Brandon Laird

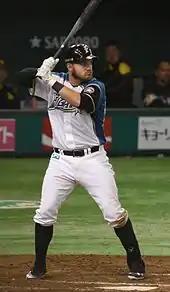
Laird with the Hokkaido Nippon-Ham Fighters in 2016

Laird was promoted to the majors for the first time on July 18, 2011, when Ramiro Peña was placed on the disabled list. On July 22, at Yankee Stadium, Laird made his major league debut, and got his first major league hit and RBI against Oakland Athletics pitcher Craig Breslow on a single to center field. He scored his first run earlier in the game, scoring on a single by Nick Swisher after working a walk off of A's pitcher Joey Devine. Following the season, he won the Rawlings Minor League Gold Glove Award at third base. The Yankees designated Laird for assignment on August 27, 2012.